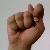
The image shows a hand gesture representing the letter 'T' in Indian Sign Language.